Marching 100

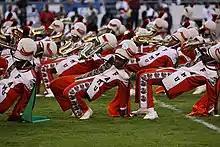
The FAMU Marching 100 during halftime at the Florida Classic.

The marching band at Florida A&M University is commonly and widely known as the "Marching 100" or simply "The 100." Since its inception, the band has been credited with 30 innovative techniques that have become standard operating procedures for many high school and collegiate marching band programs.